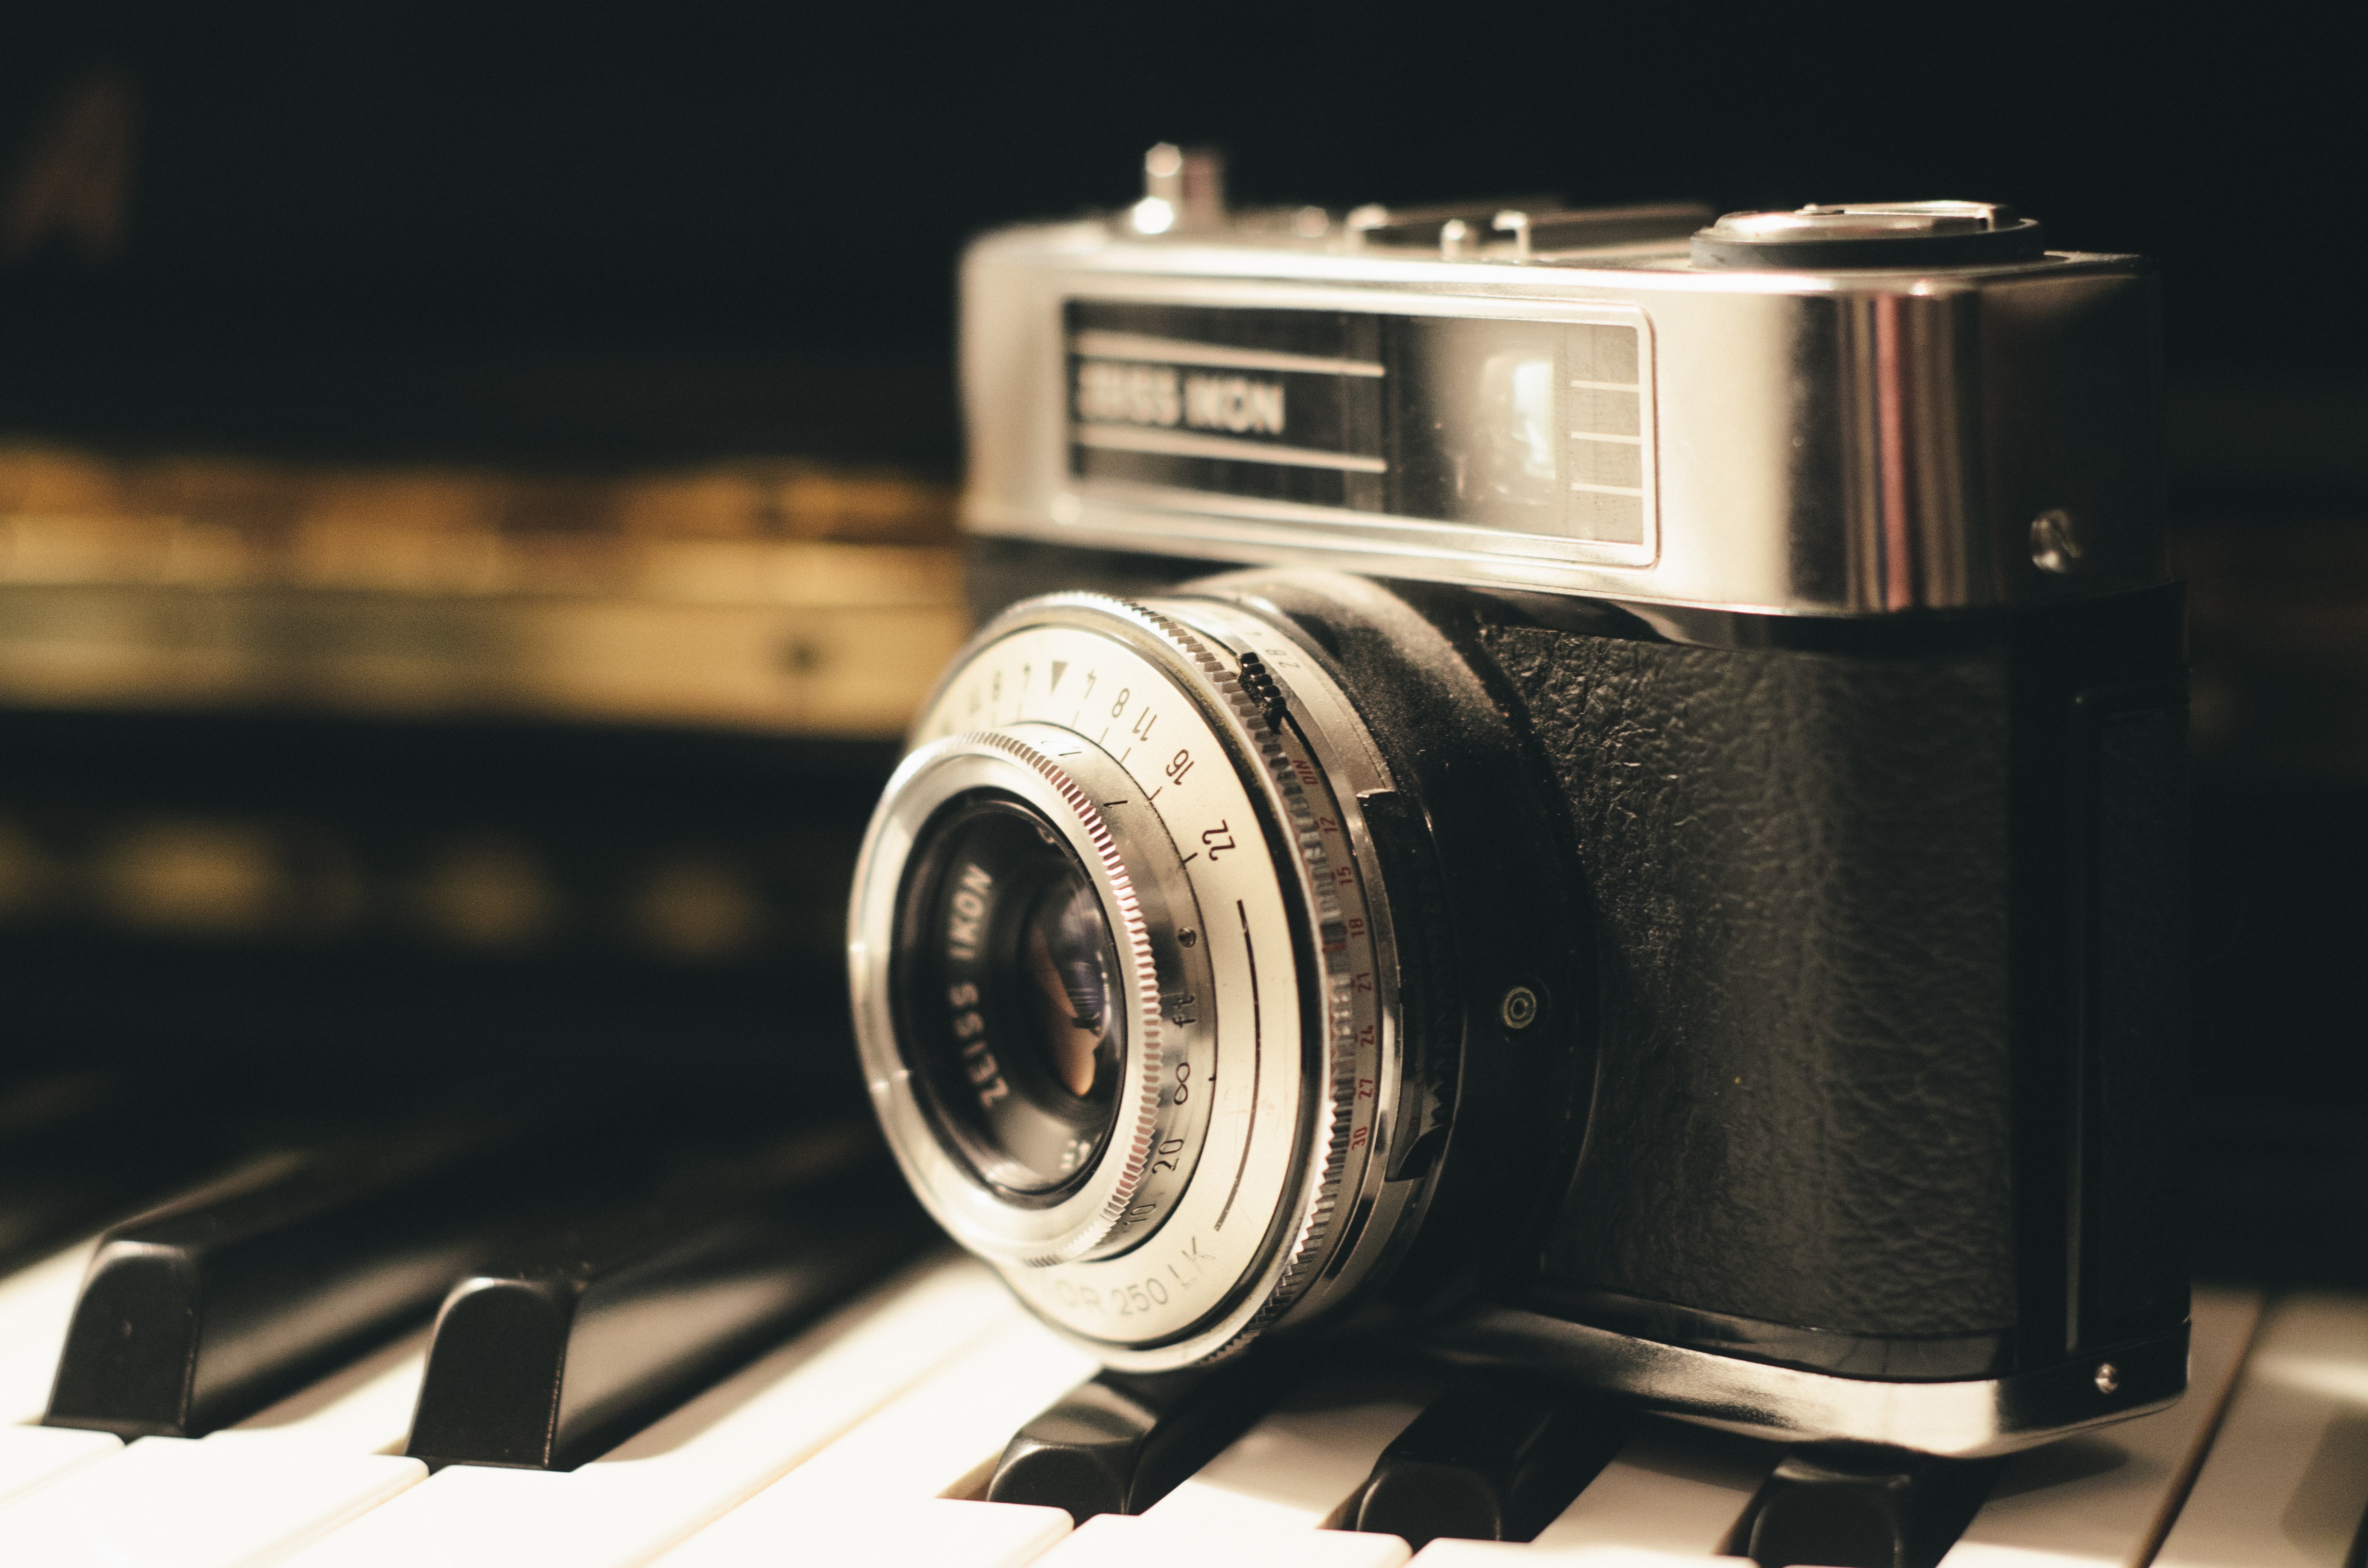
art, single lens reflex camera, cameras optics, digital camera, camera, photography, reflex camera, digital slr, mirrorless interchangeable lens camera, monochrome